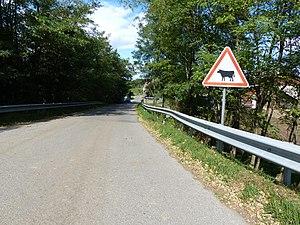
Panneau A15a1 attention aux bovins, route des Granges, Arenthon, Haute-Savoie, France.
Le panneau de signalisation A15a indique la proximité de passage d’animaux domestiques situé à une distance d’environ 150 mètres en rase campagne et 50 mètres en agglomération.